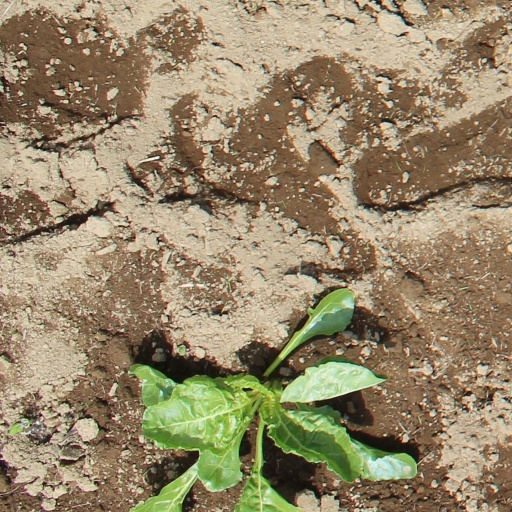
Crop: sugar beet